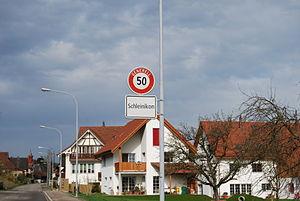
Schleinikon est une commune suisse du canton de Zurich, située dans le district de Dielsdorf.